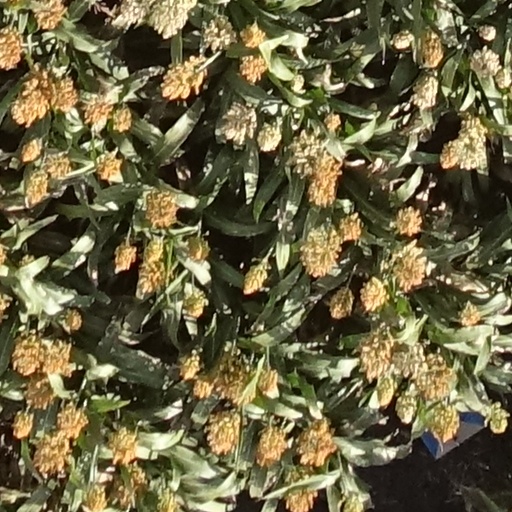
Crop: sorghum